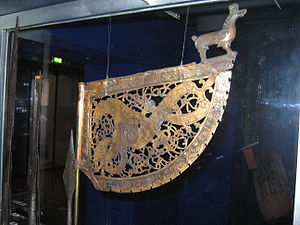
Kunst i vikingetiden
Vindfløj fra Söderala, Sverige (begyndelsen af 11. årh.)
Kunst i vikingetiden er en samlebetegnelse for de kunstneriske stilarter, der blomstrede i Norden og de områder i Nordeuropa, hvor vikingerne bosatte sig fra slutningen af 8. århundrede til omkring 1100 e.v.t. De bevarede kunstværker omfatter både materielle værker, såsom udskårne træfigurer, smykker af metal, indhuggede sten og sjældne tilfælde billedtæpper, samt litterære værker, fx digte. Vikingetidens kunst byggede i høj grad på jernalderens, og mange elementer, fx de mange dyremotiver og stiliserede figurer, er direkte videreførelser af de ældre tiders stilarter. Vikingetidens kunst repræsenterer således de yngste stilperioder af germansk dyrestil. Den øgede internationale kommunikation i Norden medførte også en øget udenlandsk inspiration; for eksempel kan man i vikingernes kunst udover den tidlige keltiske indflydelse også finde romanske elementer.